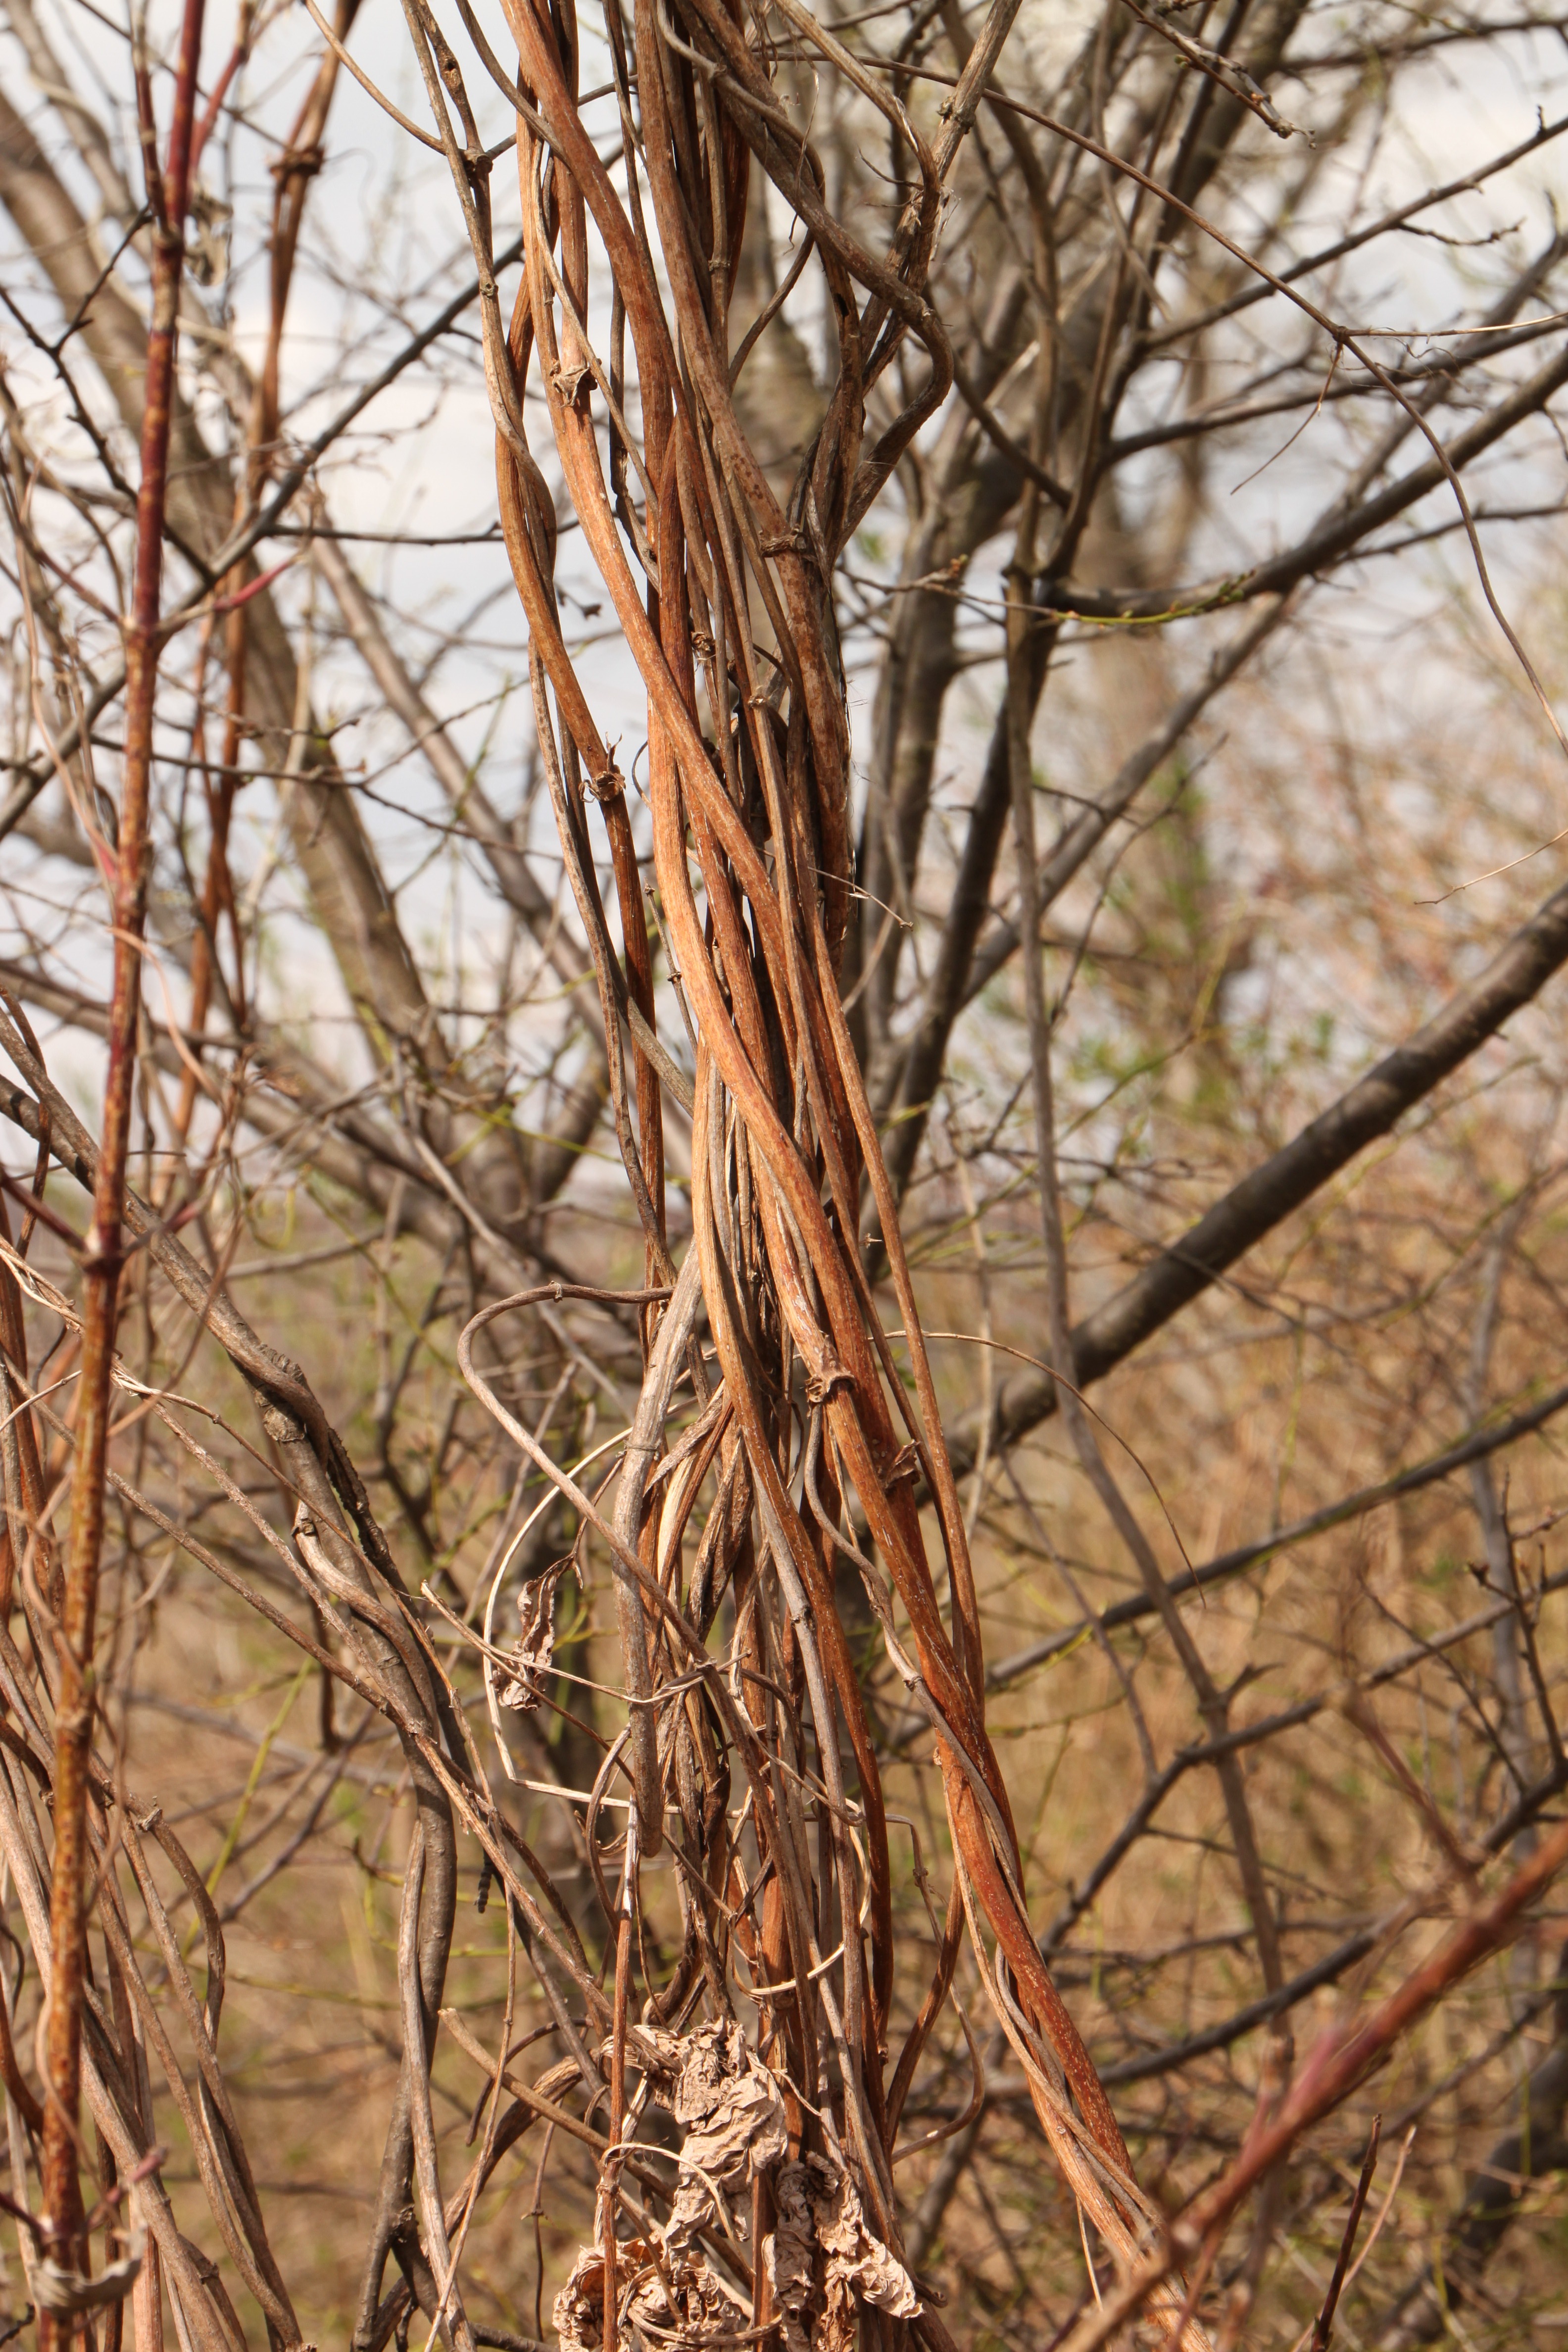
tree, nature, forest, branch, plant, wood, leaf, flower, trunk, old, wildlife, spring, autumn, flora, season, beard, plants, twig, vines, joy, woodland, clematis, curled, vitalba, natural environment, woody plant